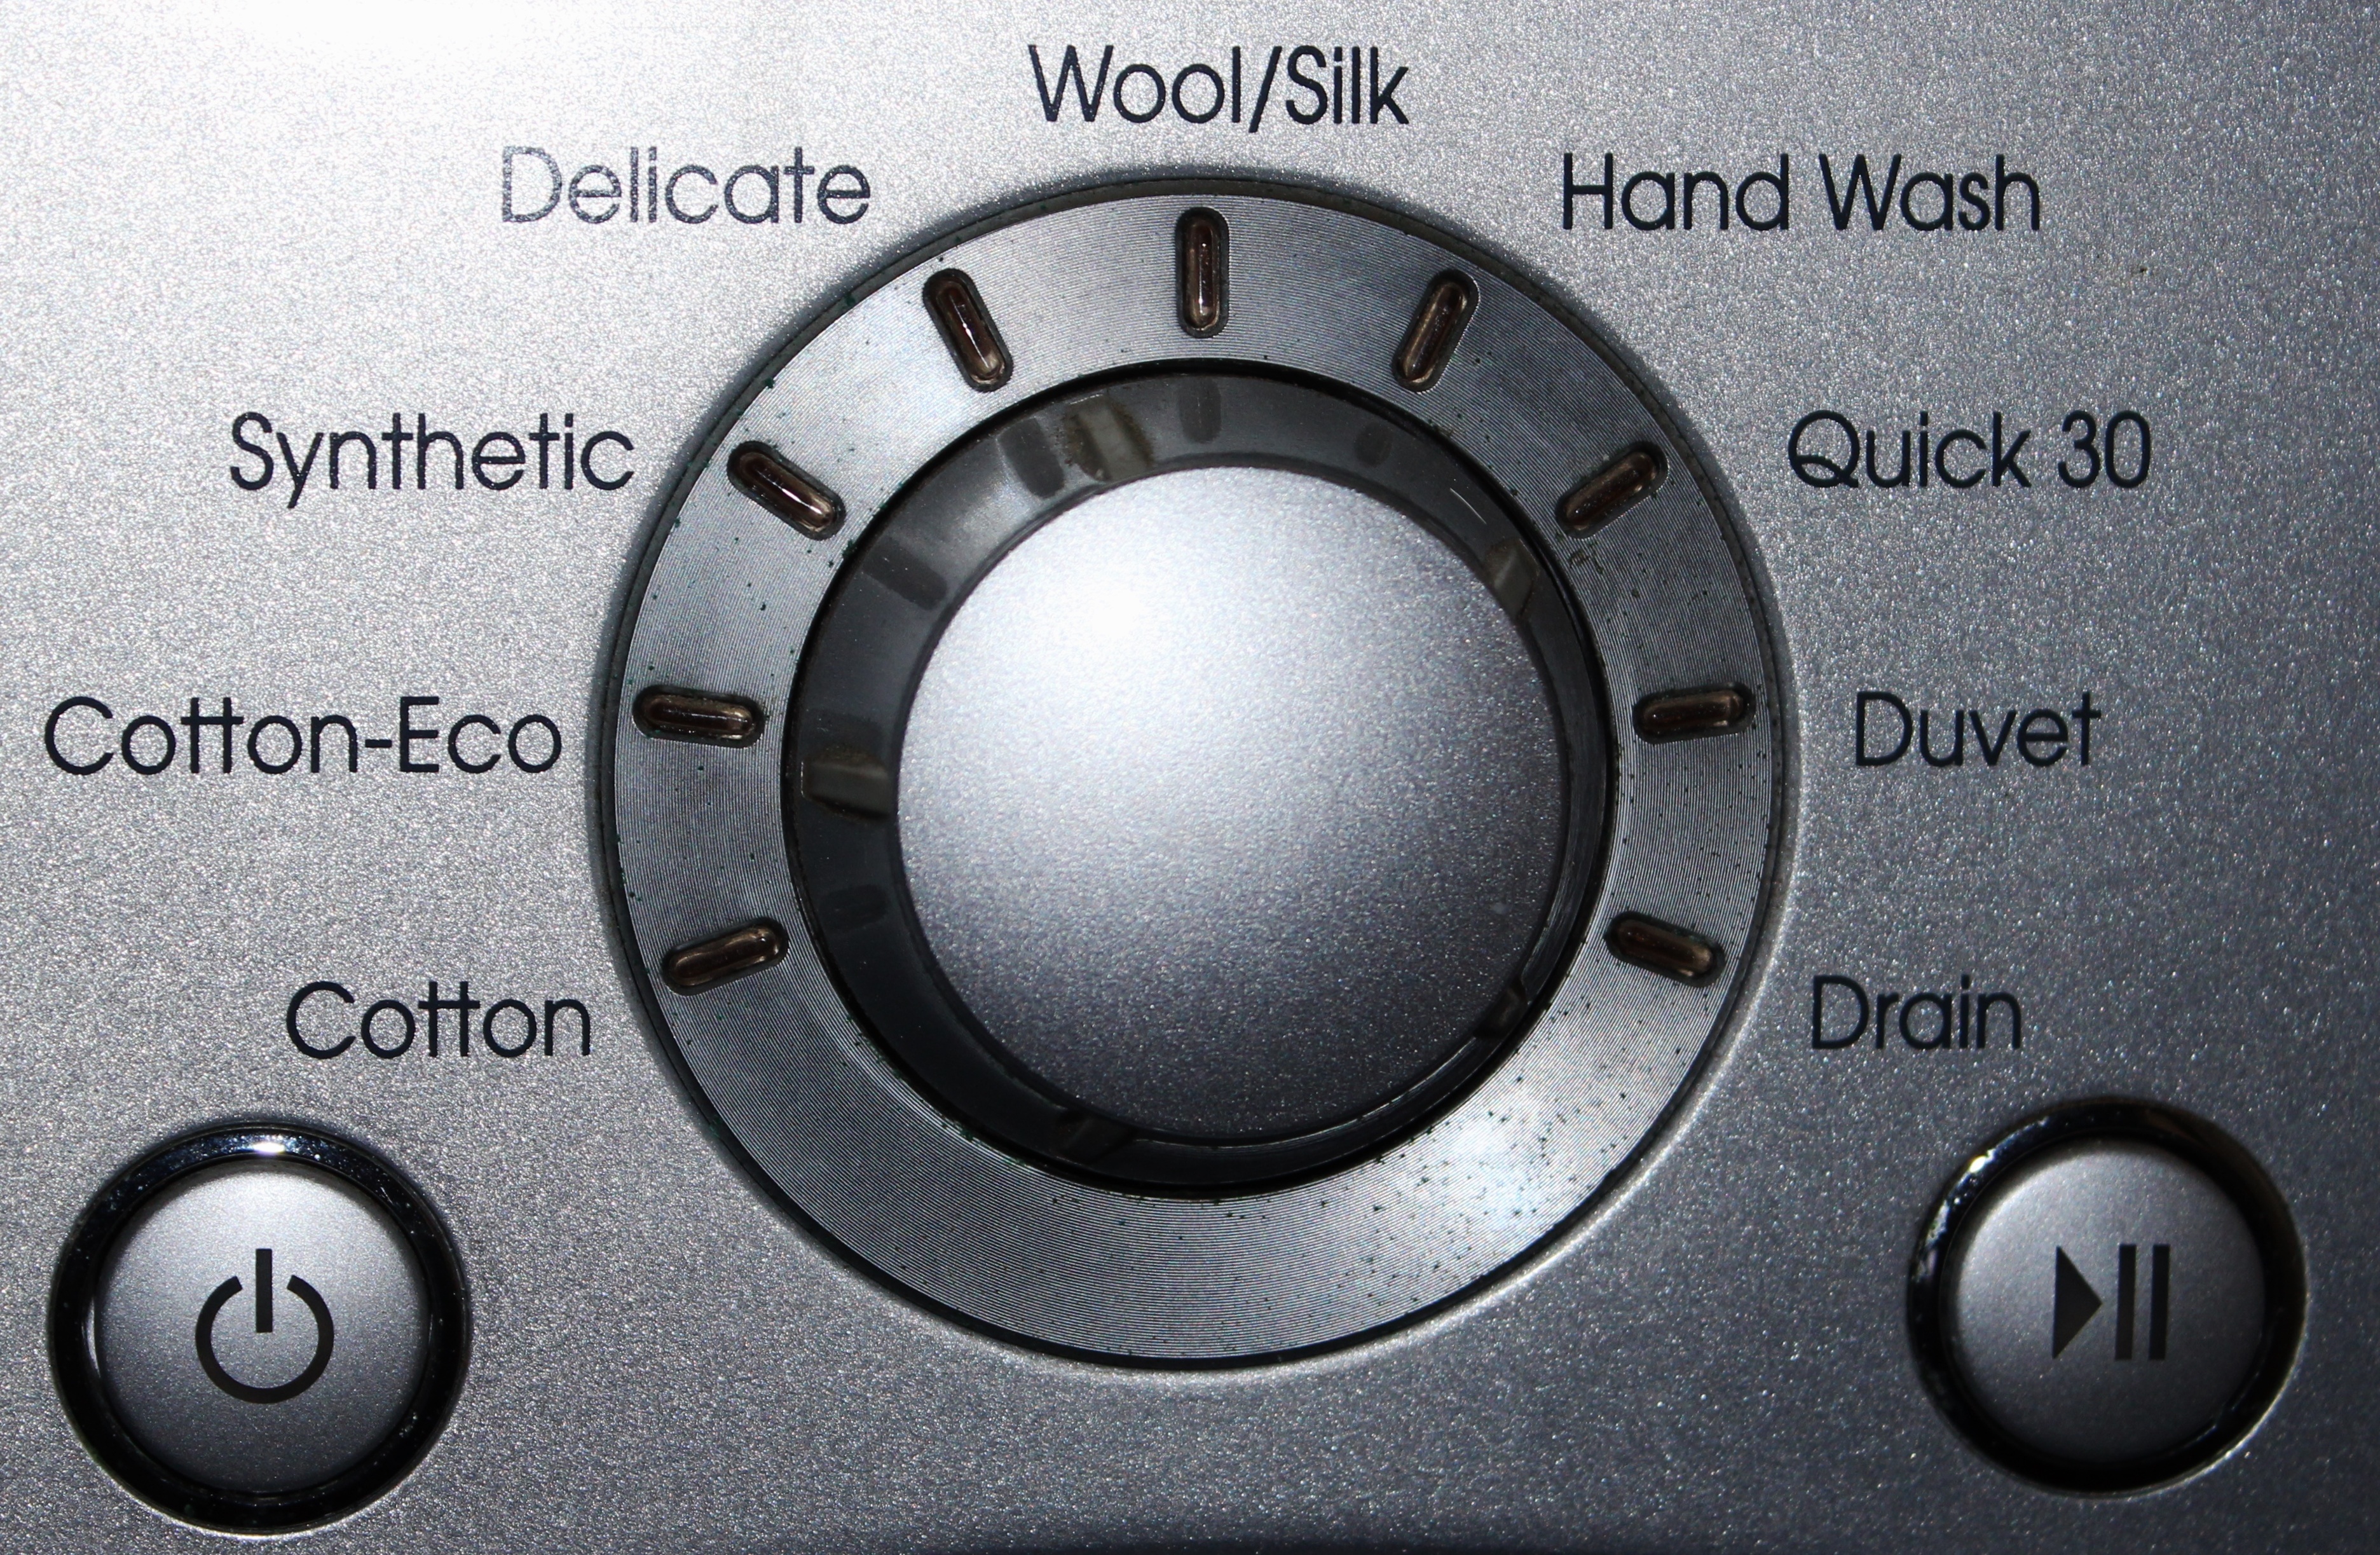
technology, wheel, tie, control panel, switch, product, knob, display, multimedia, washing machine